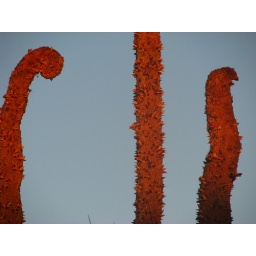
grass tree near Yanchep